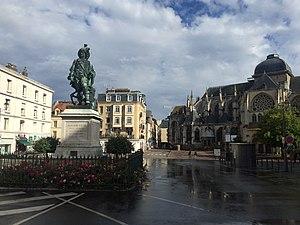
Statue de Dusquene (1844), oeuvre de Dantan, place nationale (ancienne place royale), Dieppe
Dieppe est une commune française située dans le département de la Seine-Maritime en région Normandie.